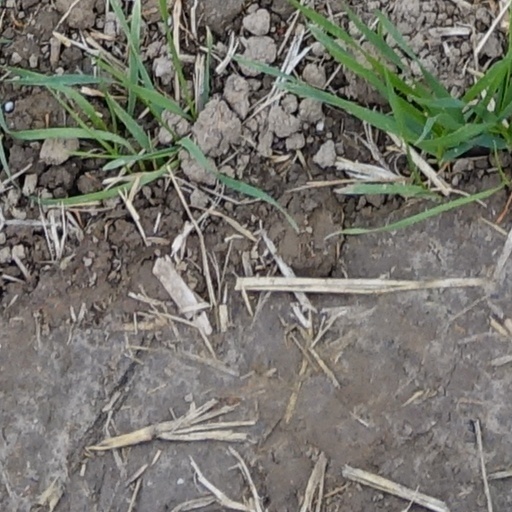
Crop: wheat